Puto bumbong

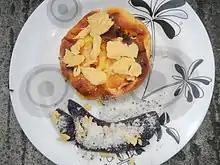
"Puto bumbóng" and "bibingka", two dishes commonly eaten during the Christmas season in the Philippines

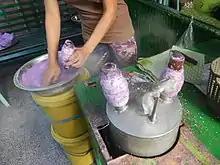
"Puto bumbóng" vendor packing rice into bamboo tubes for steaming

"Puto bumbóng" is commonly served as a snack or breakfast dish during the Christmas season. It is usually associated with the nine-day traditional "Simbáng Gabí" devotion, where stalls serving snacks including "puto bumbóng" are set up outside churches before dawn.